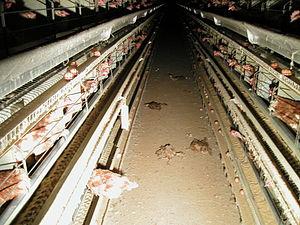
L'élevage en batterie est un mode d'élevage intensif fondé sur l'entretien et l'exploitation d'animaux dans des batteries. Les batteries sont des dispositions linéaires de cages métalliques, sur un étage ou bien superposées sur deux ou trois étages. C'est le cas de l'élevage de poules pondeuses et de volailles en général. Chaque cage peut recevoir un nombre variable d'animaux suivant les normes techniques appliquées.